Ronde Barber

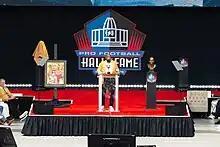
Barber being inducted into the Pro Football Hall of Fame.

In this season's roster, Barber was the only member of the Super Bowl XXXVII championship team still active with the team. Responding to media speculation about retirement, Barber commented in December: "I'm not ready to make a decision on it. I'm pretty sure it will play itself out when the time comes."